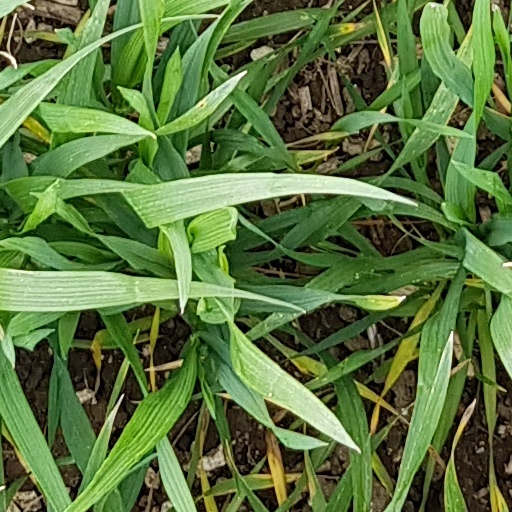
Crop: wheat